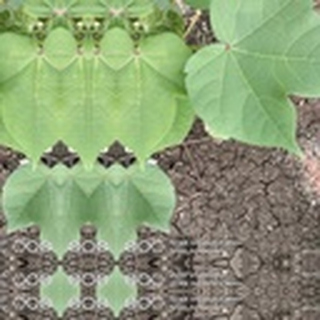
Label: healthy_cotton